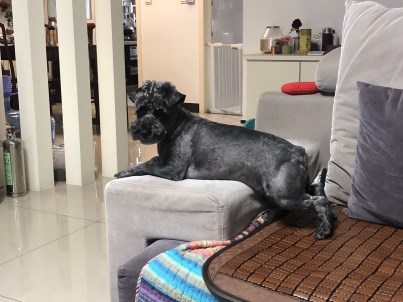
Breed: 2342-n000102-miniature_schnauzer